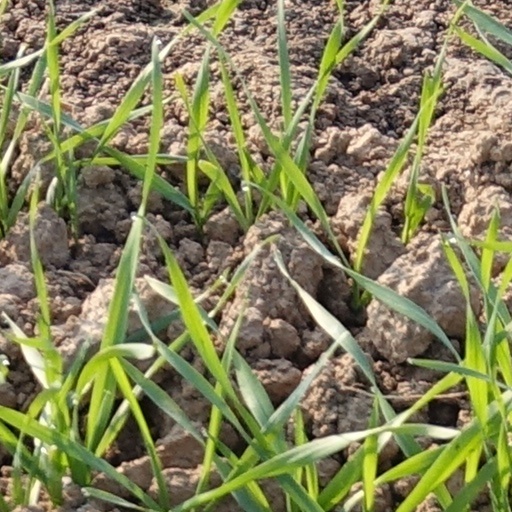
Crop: wheat